MV Duc de Normandie

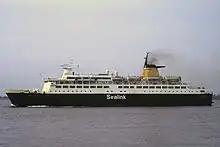
As "Prinses Beatrix"

"Prinses Beatrix" is visible during the opening credits of the first series of the British comedy-drama "Auf Wiedersehen, Pet."